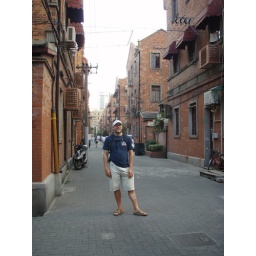
Down every side street or alley is a shop selling fruit or dumplings that are cooked by the side of the road.